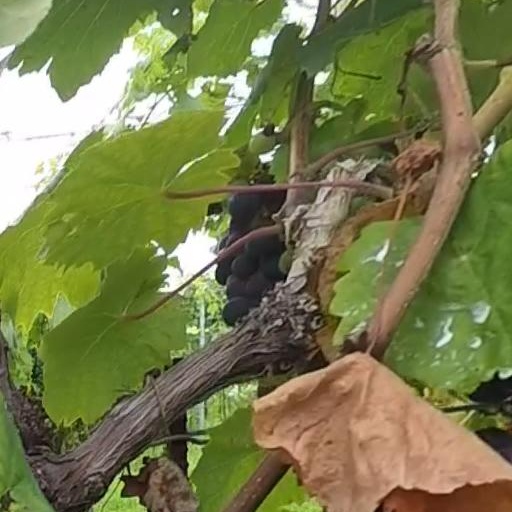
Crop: grape